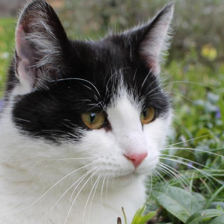
Label: animals